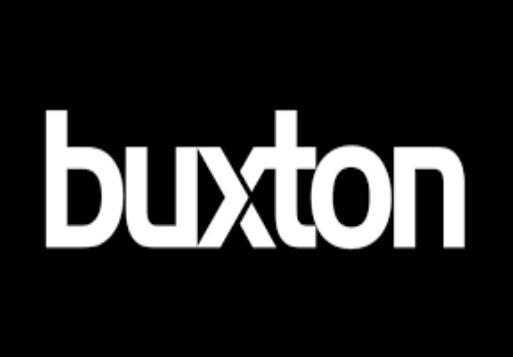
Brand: Buxton
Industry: Others